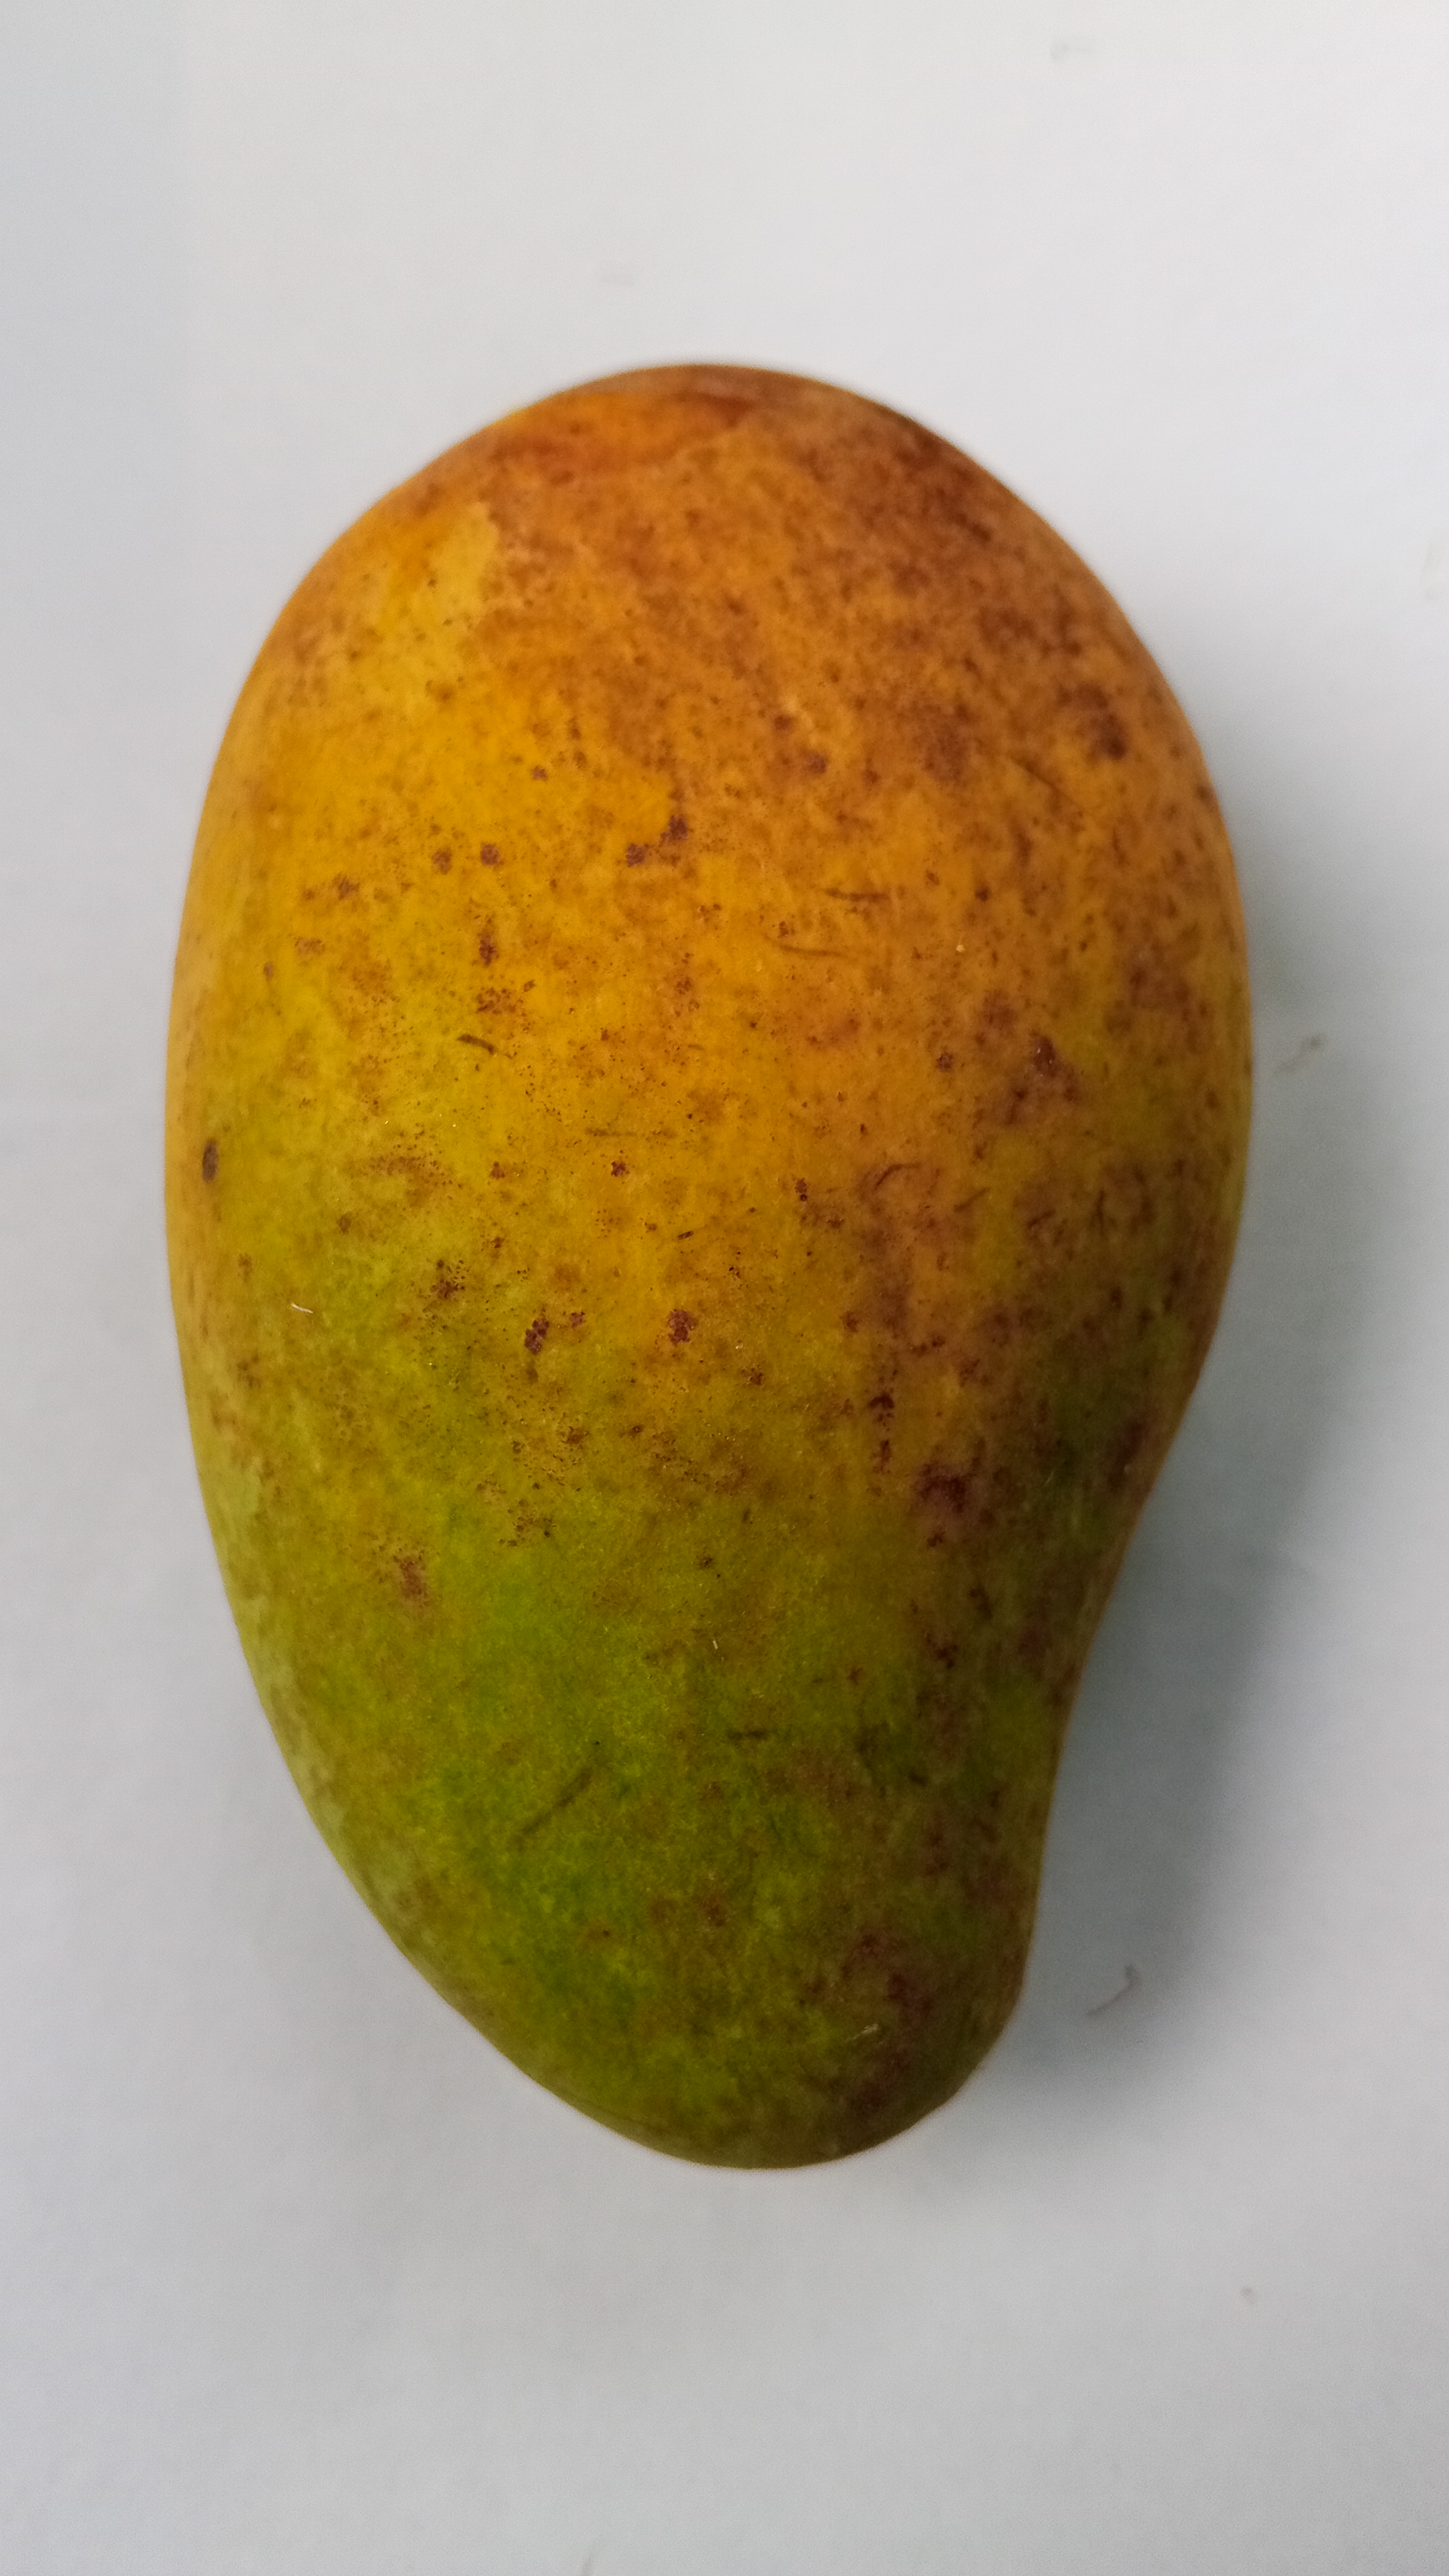
Mango variety: RaniBhog